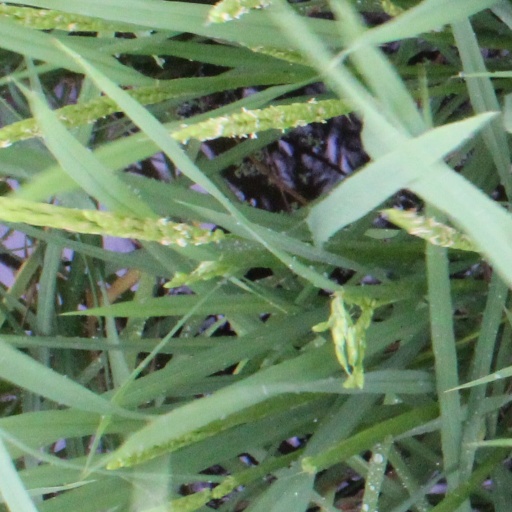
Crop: rice